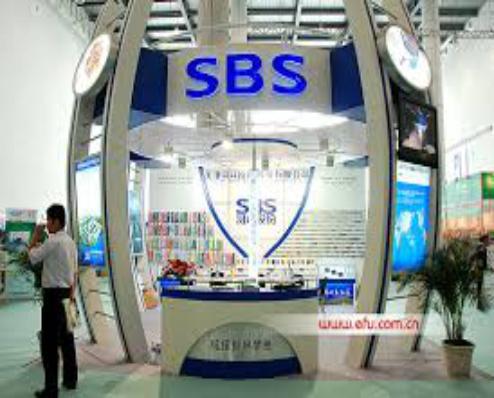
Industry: Others